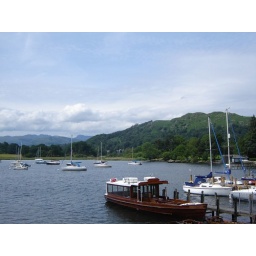
The mountains by the lake